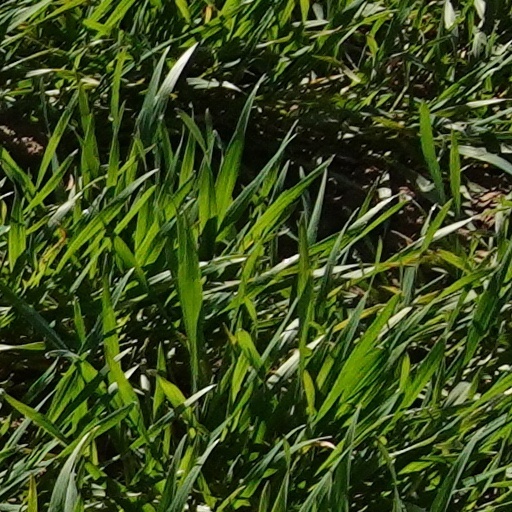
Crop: wheat